Sophie Falkiner

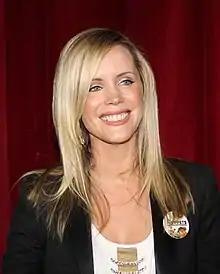
Falkiner in 2011

Sophie Falkiner (born 20 March 1973) is an Australian television presenter.